Blue Mont Central College

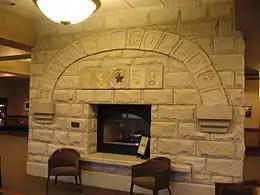
Arch from the Blue Mont College building, dated 1859, now at the KSU Alumni Center

The college was named after a prominent hill in Manhattan, Kansas. The name is sometimes written as "Bluemont" rather than "Blue Mont," but the articles of incorporation use two separate words. The term "Central" was included in the name because the founders believed Manhattan was located very near the geographic center of the United States as it existed in 1858.